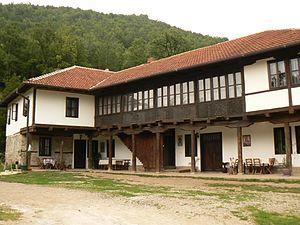
Le monastère de Sukovo est un monastère orthodoxe serbe situé à Sukovo, dans le district de Pirot et dans la municipalité de Pirot en Serbie. Il est inscrit sur la liste des monuments culturels protégés de la République de Serbie.